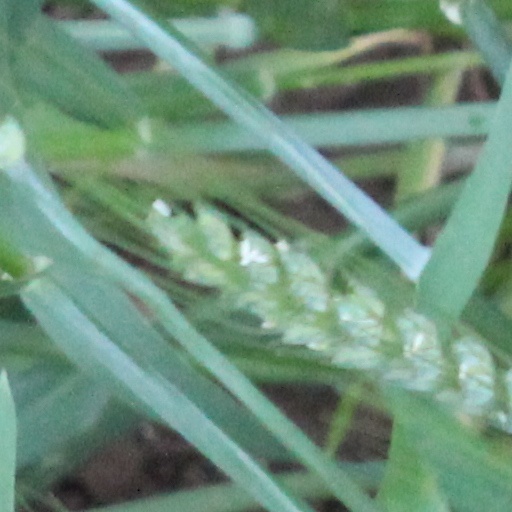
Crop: wheat